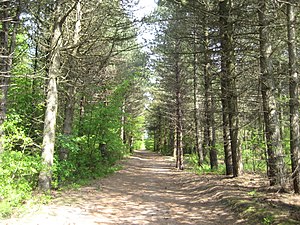
Amrum / Turisme
"Amrum ligger i det nordlige Tyskland og er den mindste af de nordfrisiske øer i delstaten Slesvig-Holsten. Den halvmåneformede ø er cirka 11 kilometer lang fra nord til syd og har et areal på 20 km². Øen har cirka 2300 indbyggere og består af kommunerne Nordtorp, Nebel og Vitdyn. Navnet Amrum stammer fra ""Am Rem"", som betyder ved den sandede rand.